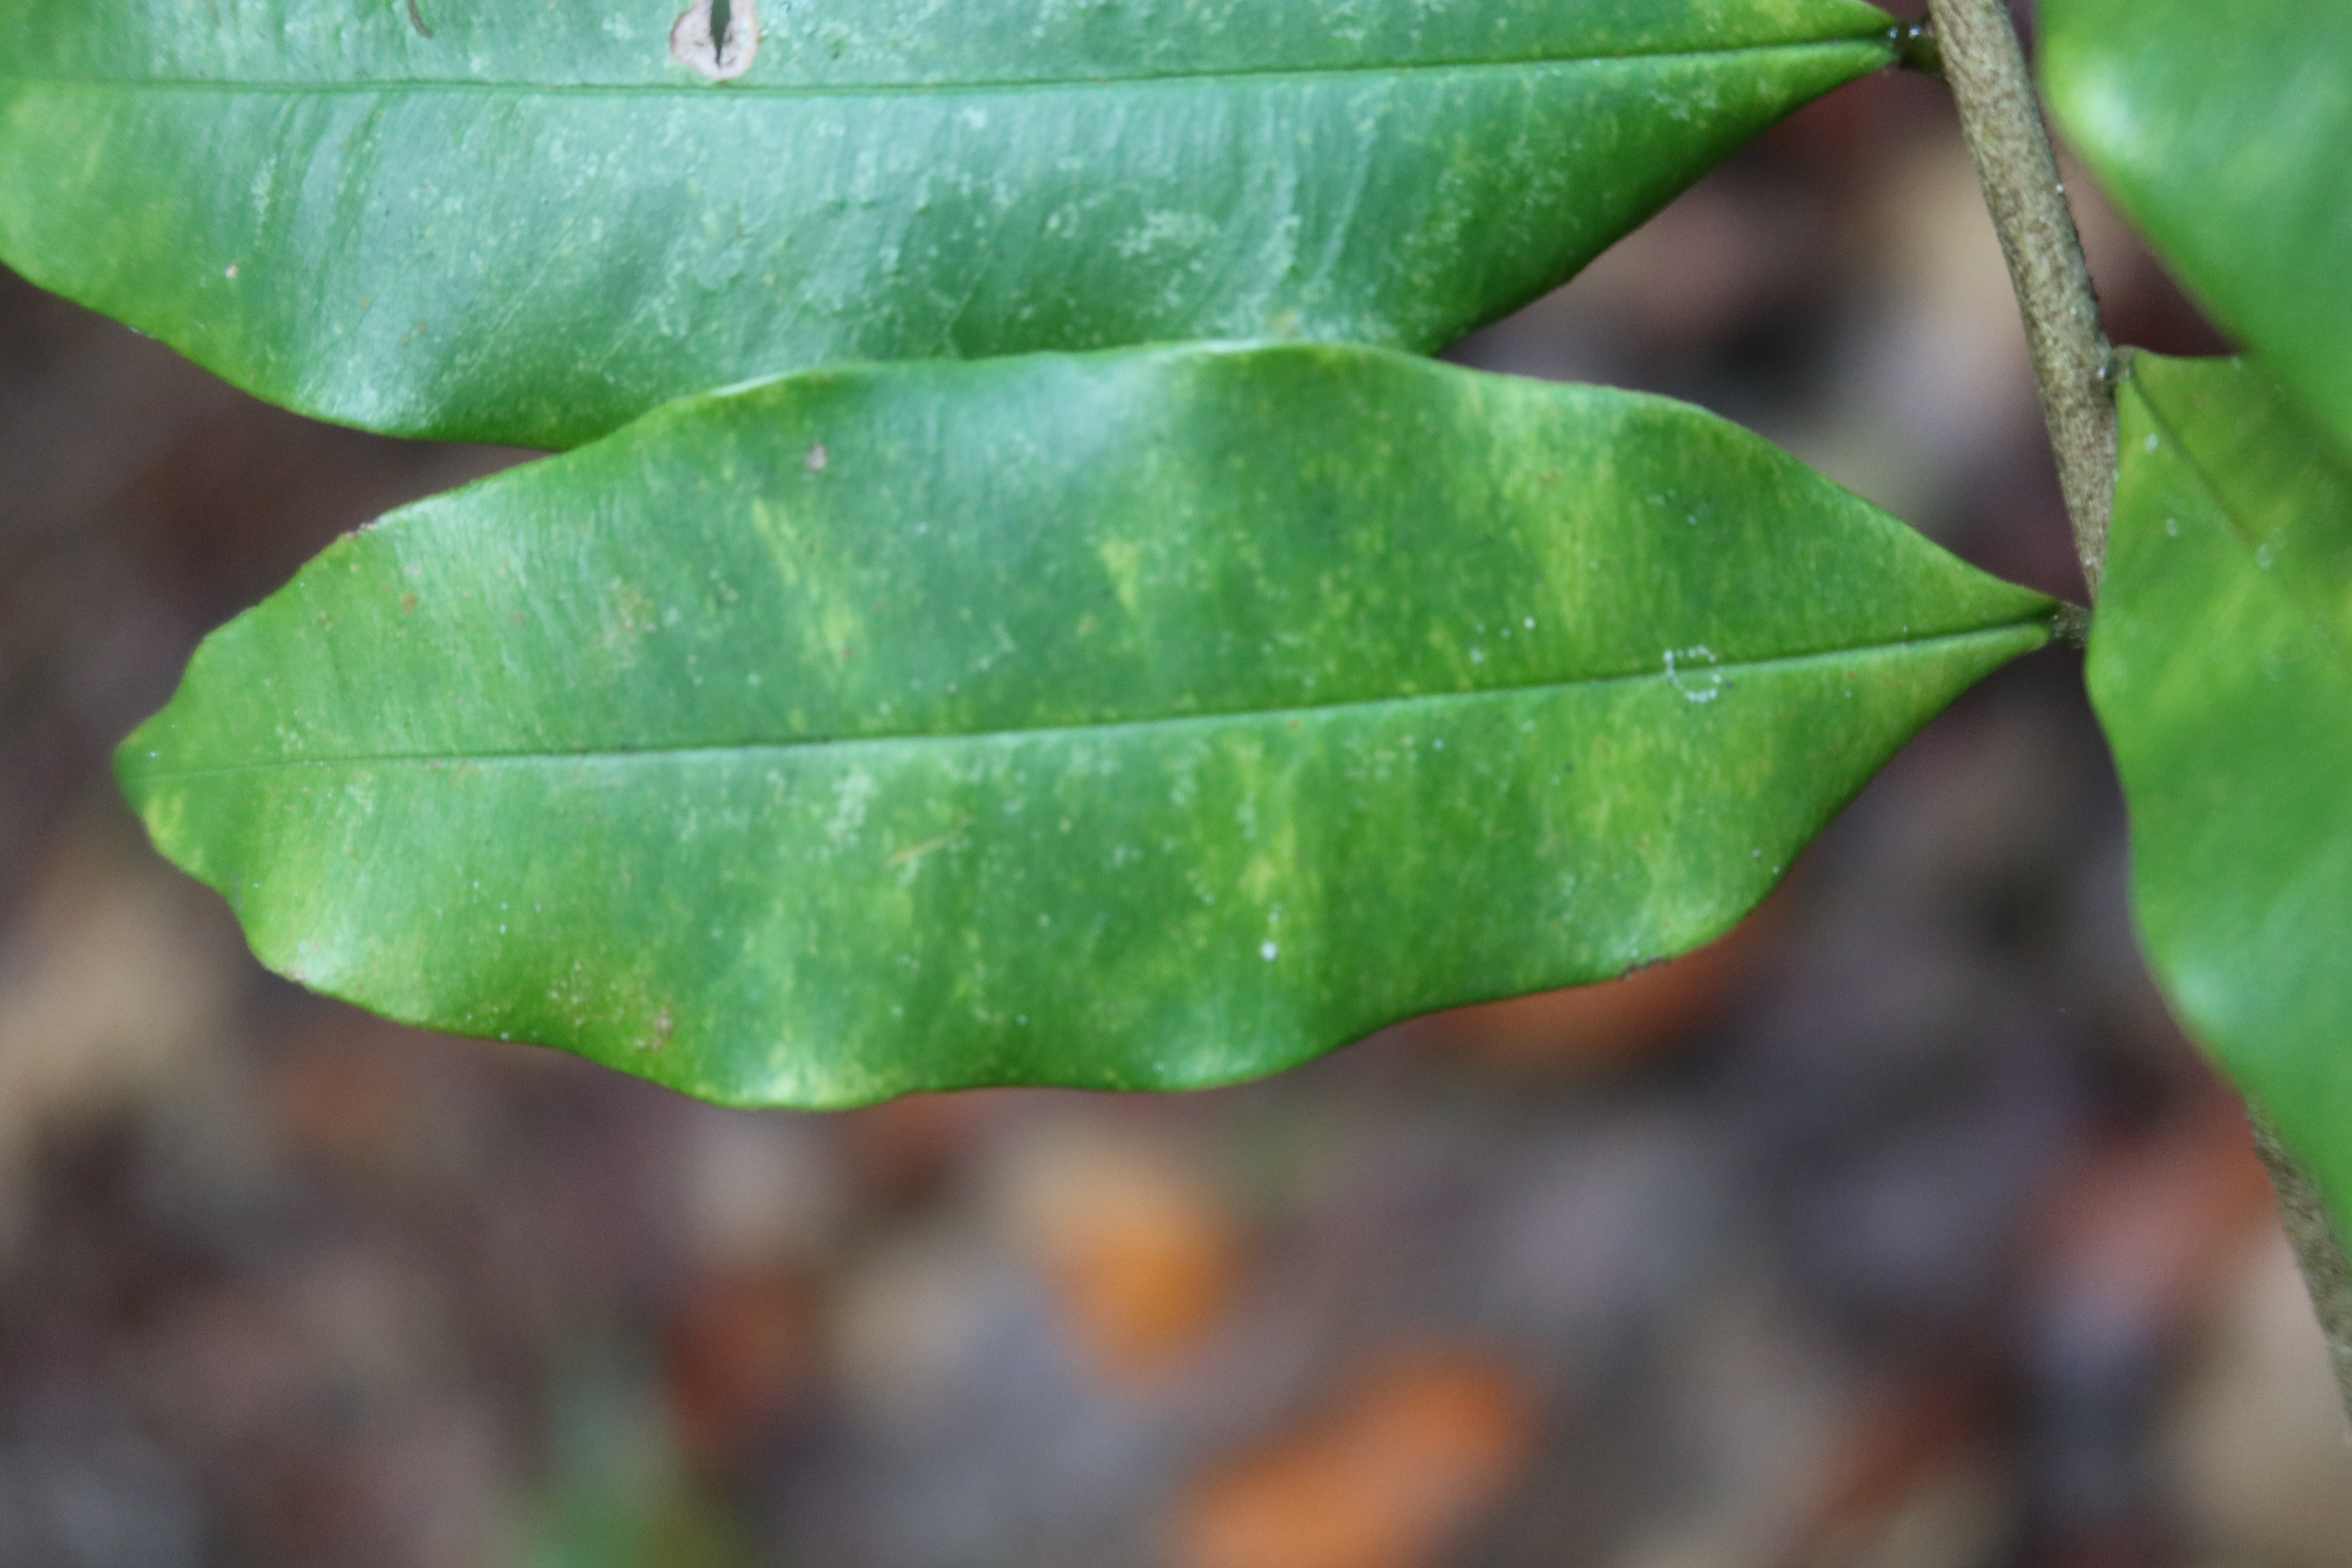
Label: Downy mildew